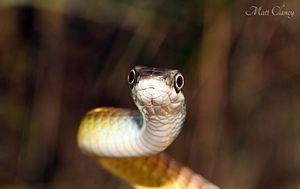
Dendrelaphis punctulatus est une espèce de serpents de la famille des Colubridae.